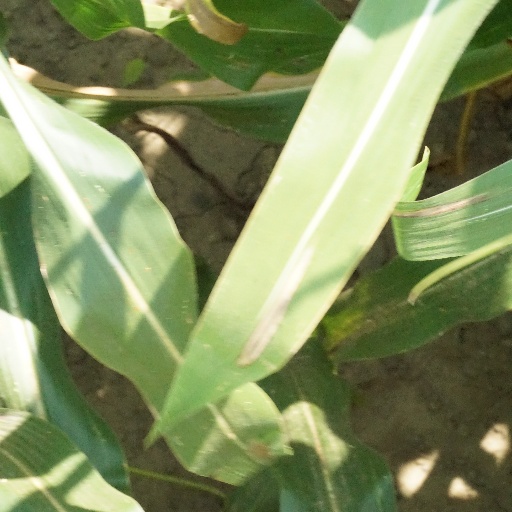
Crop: maize; corn